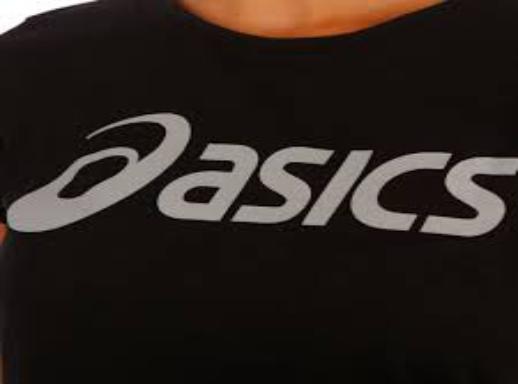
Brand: Asics
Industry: Sports